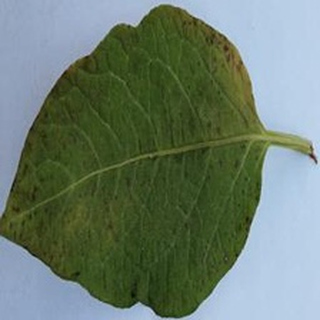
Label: potato_early_blight